Bob Cousy

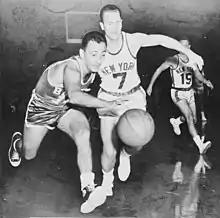
Cousy in 1960

Before the 1956–57 NBA season, Auerbach drafted two future Hall-of-Famers: forward Tom Heinsohn, and defensive center Bill Russell. Powered by these new players, the Celtics went 44–28 in the regular season, and Cousy averaged 20.6 points, 4.8 rebounds and a league-leading 7.5 assists, earning his first NBA Most Valuable Player Award; he also won his second NBA All-Star Game MVP award. The Celtics reached the 1957 NBA Finals, and powered by Cousy on offense and rugged center Russell on defense, they beat the Hawks 4–3, who were noted for future Hall-of-Fame power forward Bob Pettit and former teammates Macauley and Hagan. Cousy finally won his first title.